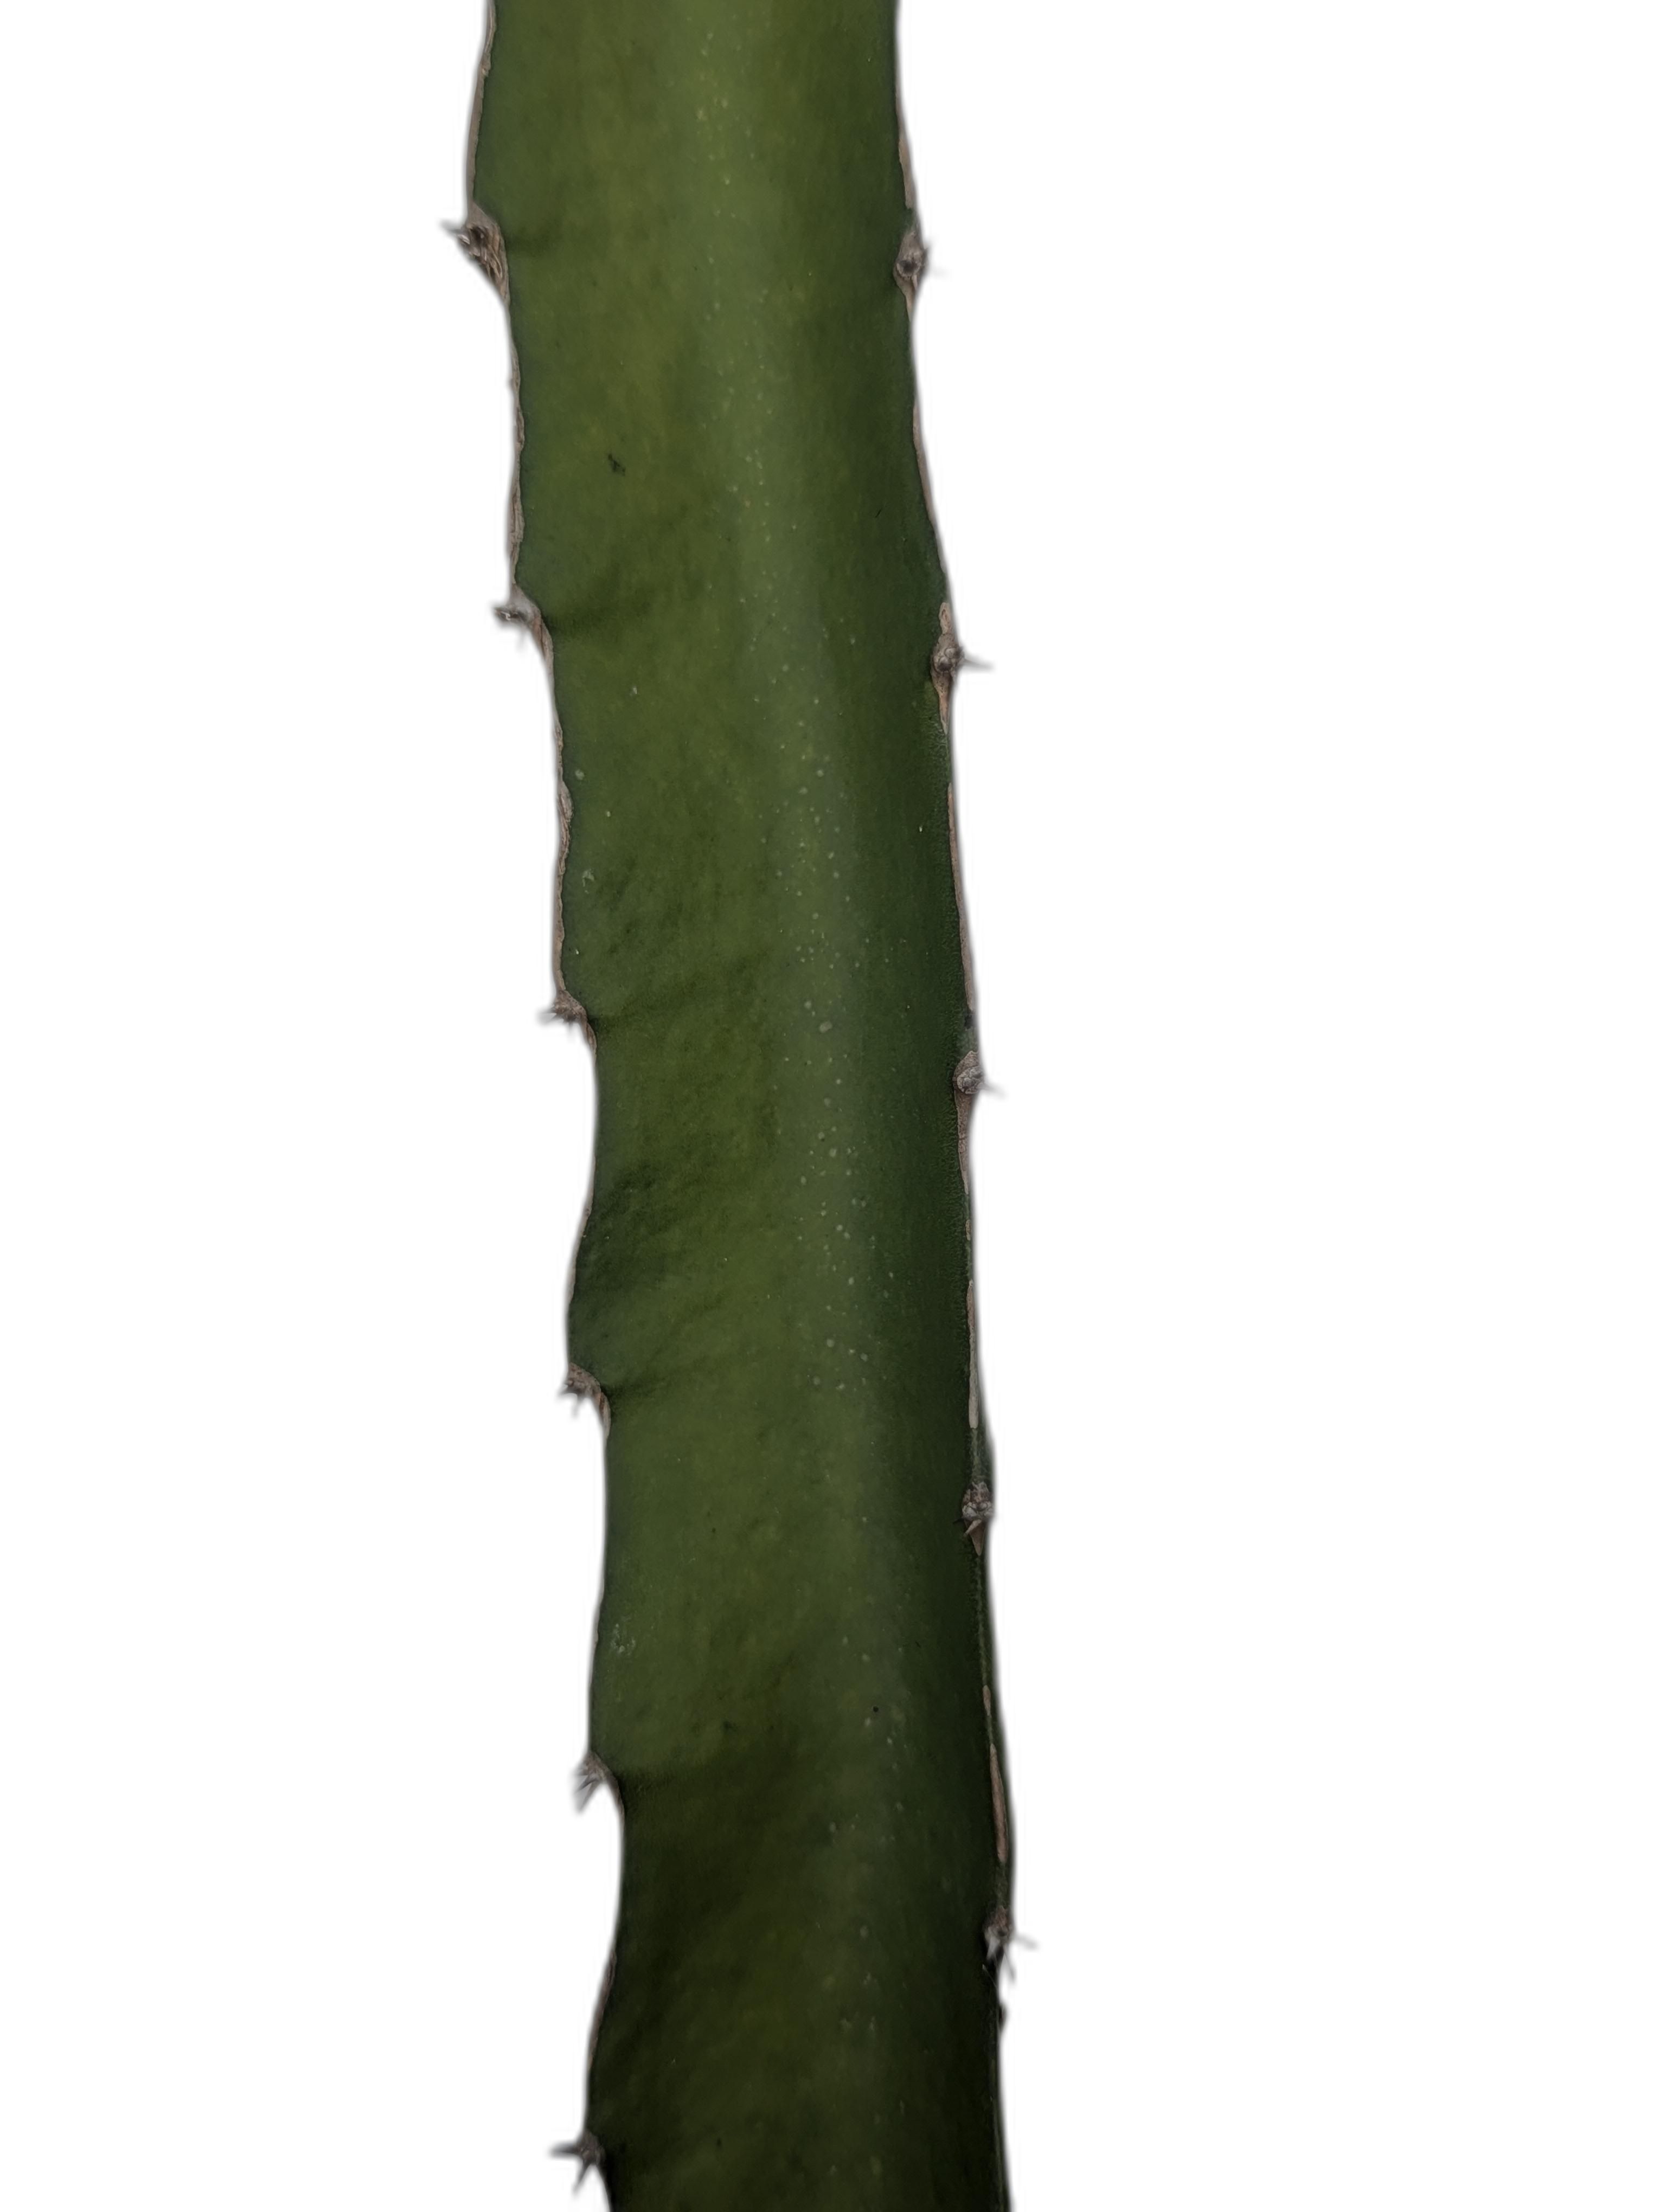
Label: Good leaf